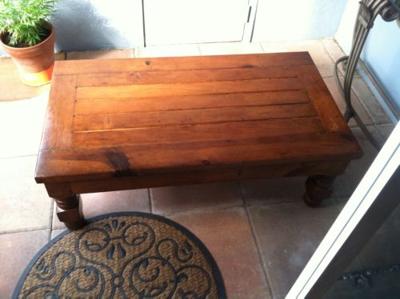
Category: table